Ice Arena Tomaszów Mazowiecki

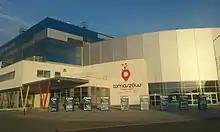
Main entrance

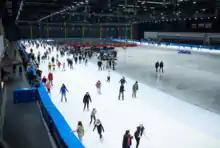
Winter holidays, January 2018

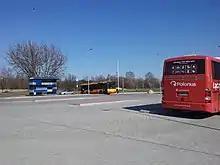
A bus stop at the Arena with direct coaches to Warsaw. Several daily courses of Polonus available for all cities residents on the carrier's route (Tomaszów, Rawa, Mszczonów, Warsaw)

Ice Arena Tomaszów Mazowiecki is Poland's first year-round ice skating rink that serves for speed skating, figure skating, ice hockey, short track and roller skating. It is located near Pilica River in Tomaszów Mazowiecki, 10 kilometers away from the Olympic Sports Centre in Spała, Poland. It was built between 2016 and 2017.